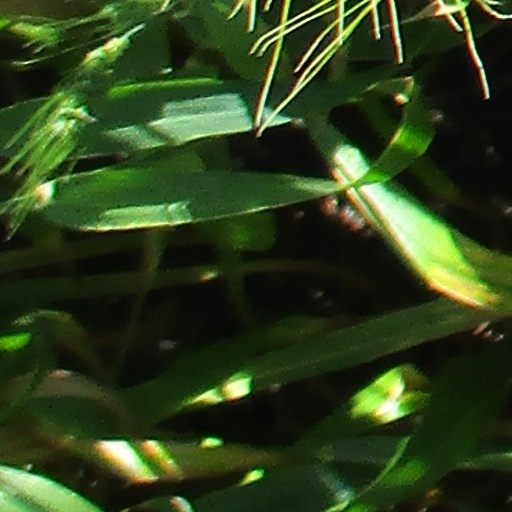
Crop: wheat